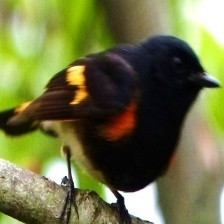
Species: AMERICAN REDSTART
Scientific name: SETOPHAGA RUTICILLA